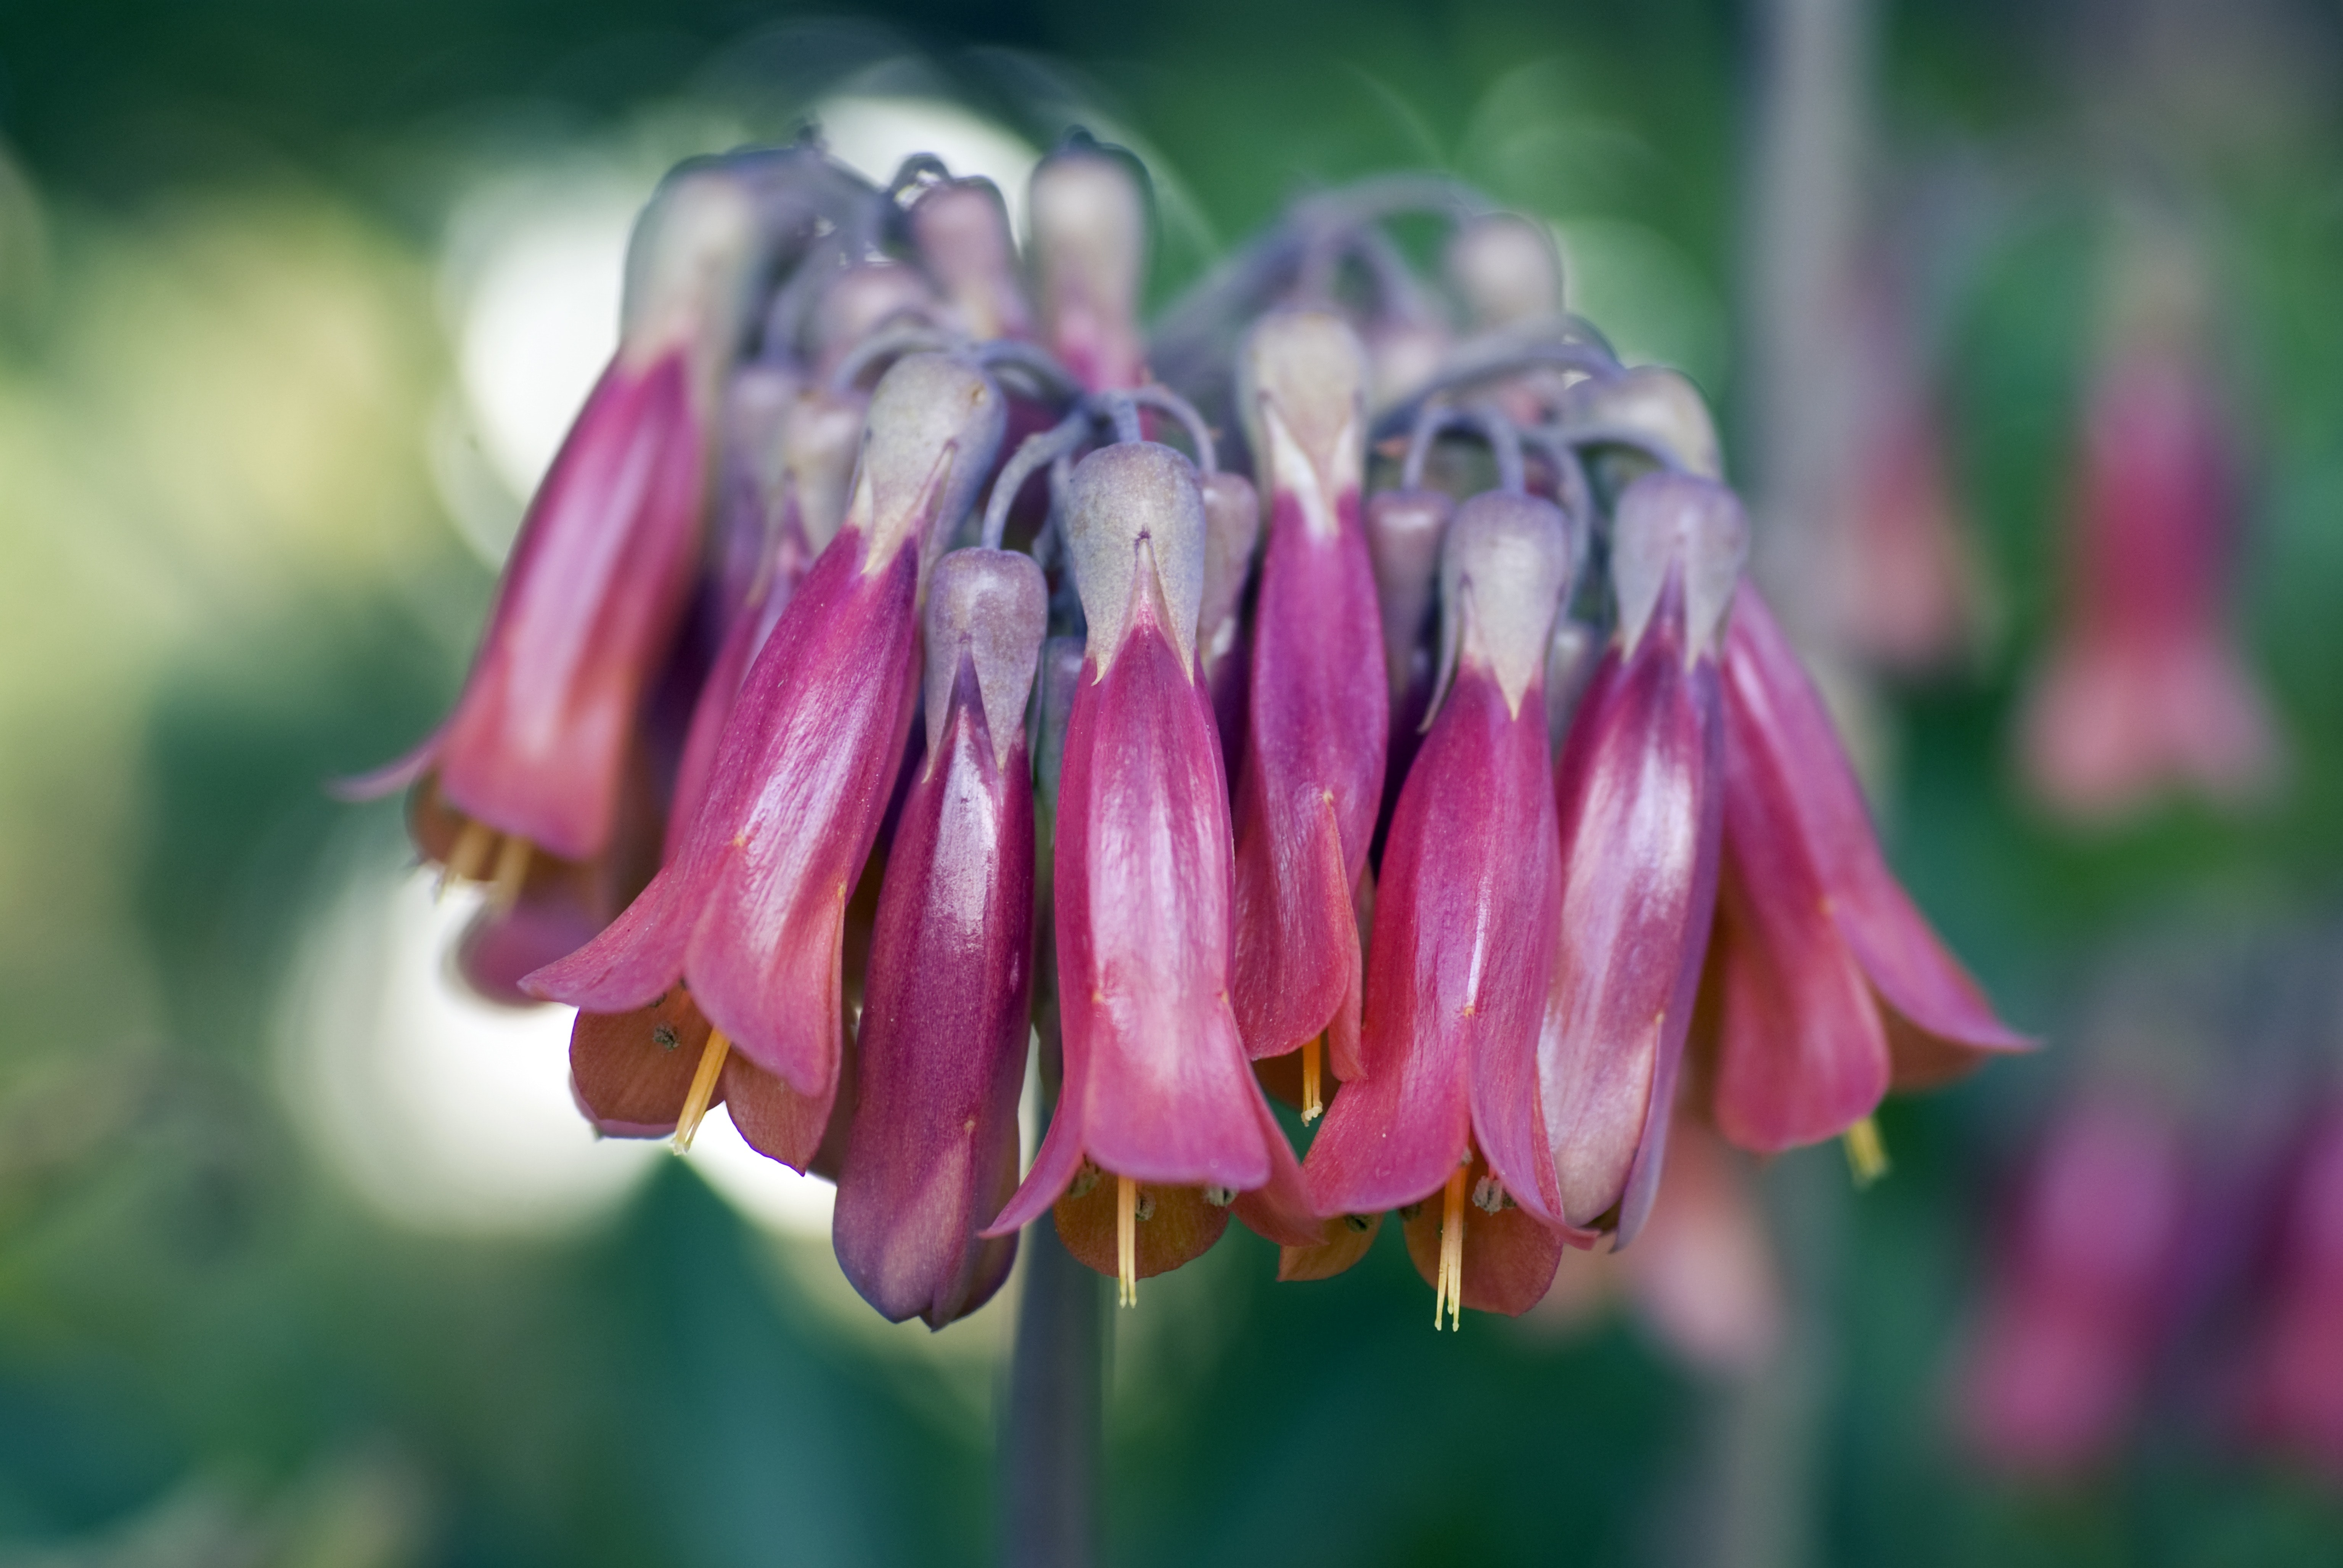
flower, pink, plant, flowering plant, spring, botany, petal, close up, wildflower, photography, lily family, fritillaria, alstroemeriaceae, magenta, perennial plant